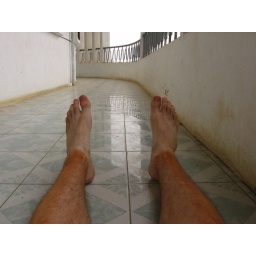
This is how dirty you get if you ride a motorcycle in Cambodia.